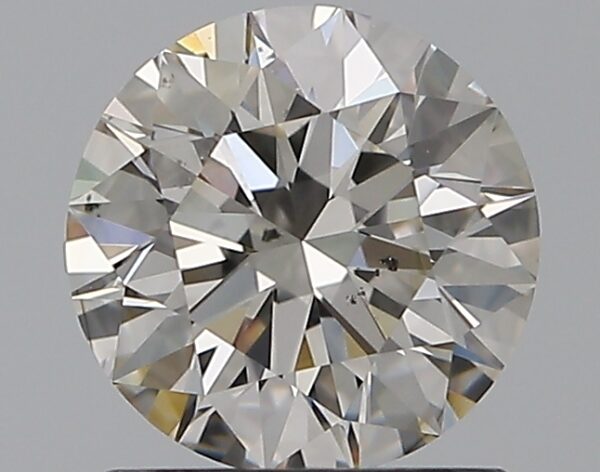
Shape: round
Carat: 1.01
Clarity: SI1
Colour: I
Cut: EX
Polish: EX
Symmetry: EX
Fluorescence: F
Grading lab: GIA
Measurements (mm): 6.41 x 6.44 x 4.03